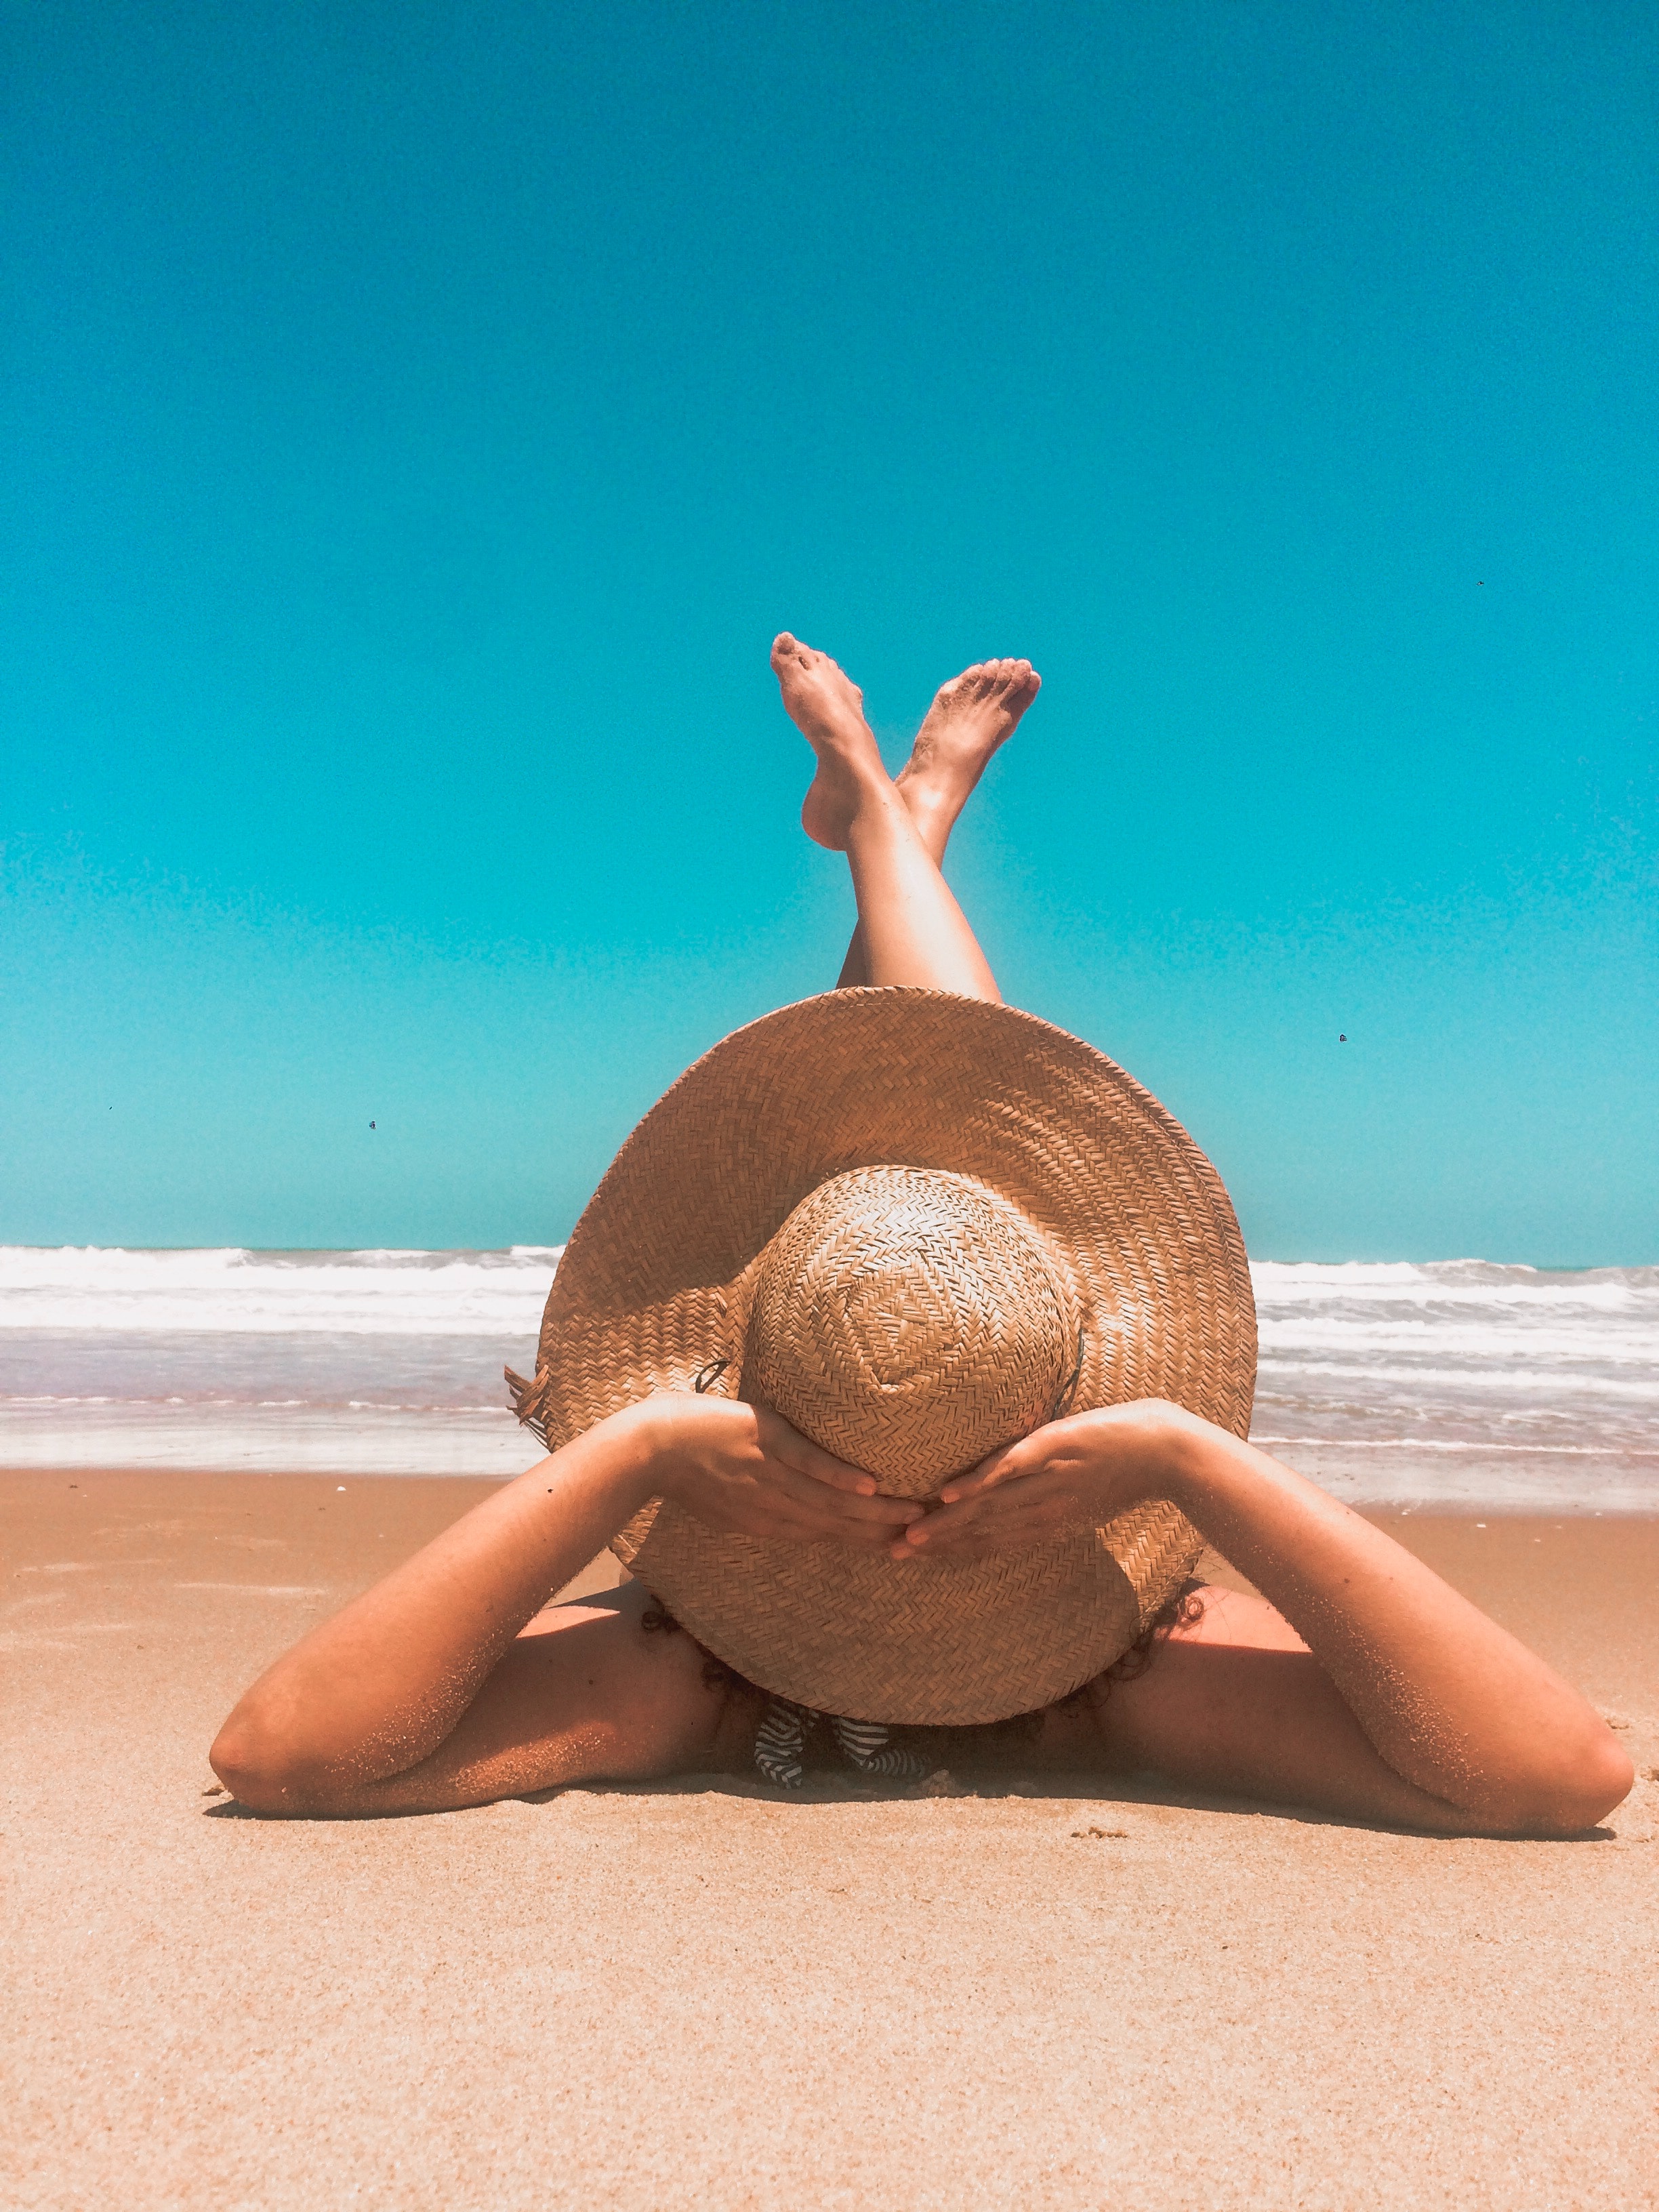
sun tanning, vacation, summer, sky, beach, yoga, sea, fun, sitting, physical fitness, joint, leg, sand, horizon, human leg, leisure, sunlight, stock photography, stretching